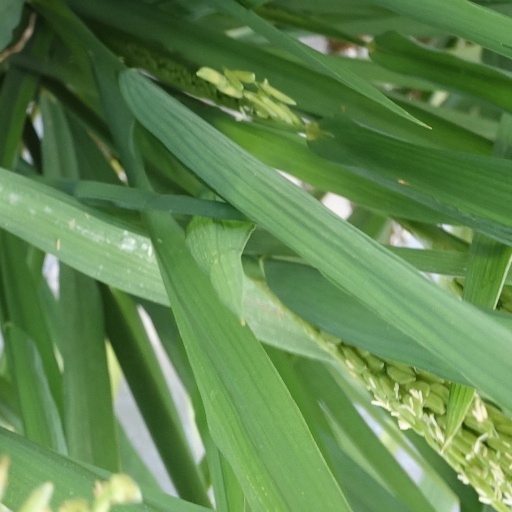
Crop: rice